Republic of Negros

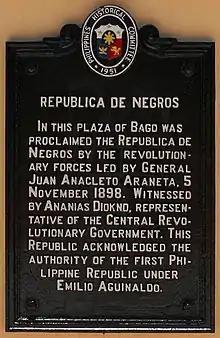
Historical marker commemorating the republic in Bago

November 5, popularly referred to by the Negrenses as "Cinco de Noviembre", has been officially observed since 1989 as a special non-working holiday in Negros Occidental. The republic itself has been commemorated in a historical marker in the main square of Bago, on which is inscribed: